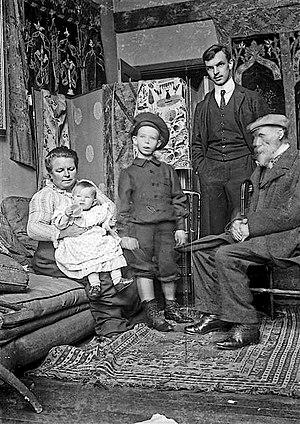
Jean Renoir, né le 15 septembre 1894 à Paris et mort le 12 février 1979 à Beverly Hills, est un réalisateur et scénariste français.
Claude Renoir est un céramiste français, né le 4 août 1901 à Essoyes, mort le 9 octobre 1969 à Antibes. Il est le troisième et dernier fils du peintre Auguste Renoir, le frère de Pierre et Jean Renoir, et l'oncle de Claude Renoir, fils de Pierre.
La rue Caulaincourt est une rue du 18ᵉ arrondissement de Paris.